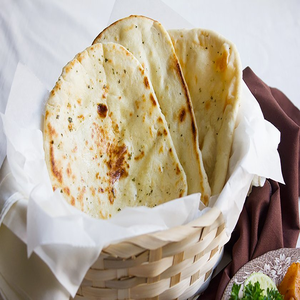
Dish: naan